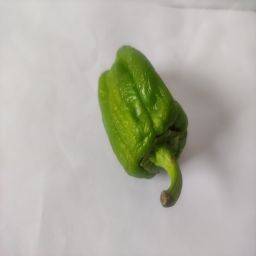
Crop: Bell Pepper
Quality: Ripe